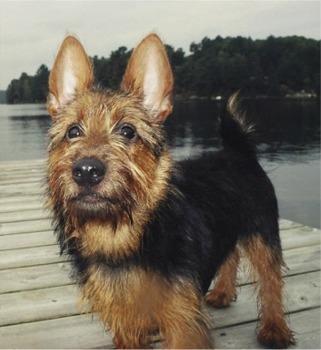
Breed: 202-n000020-Australian_terrier